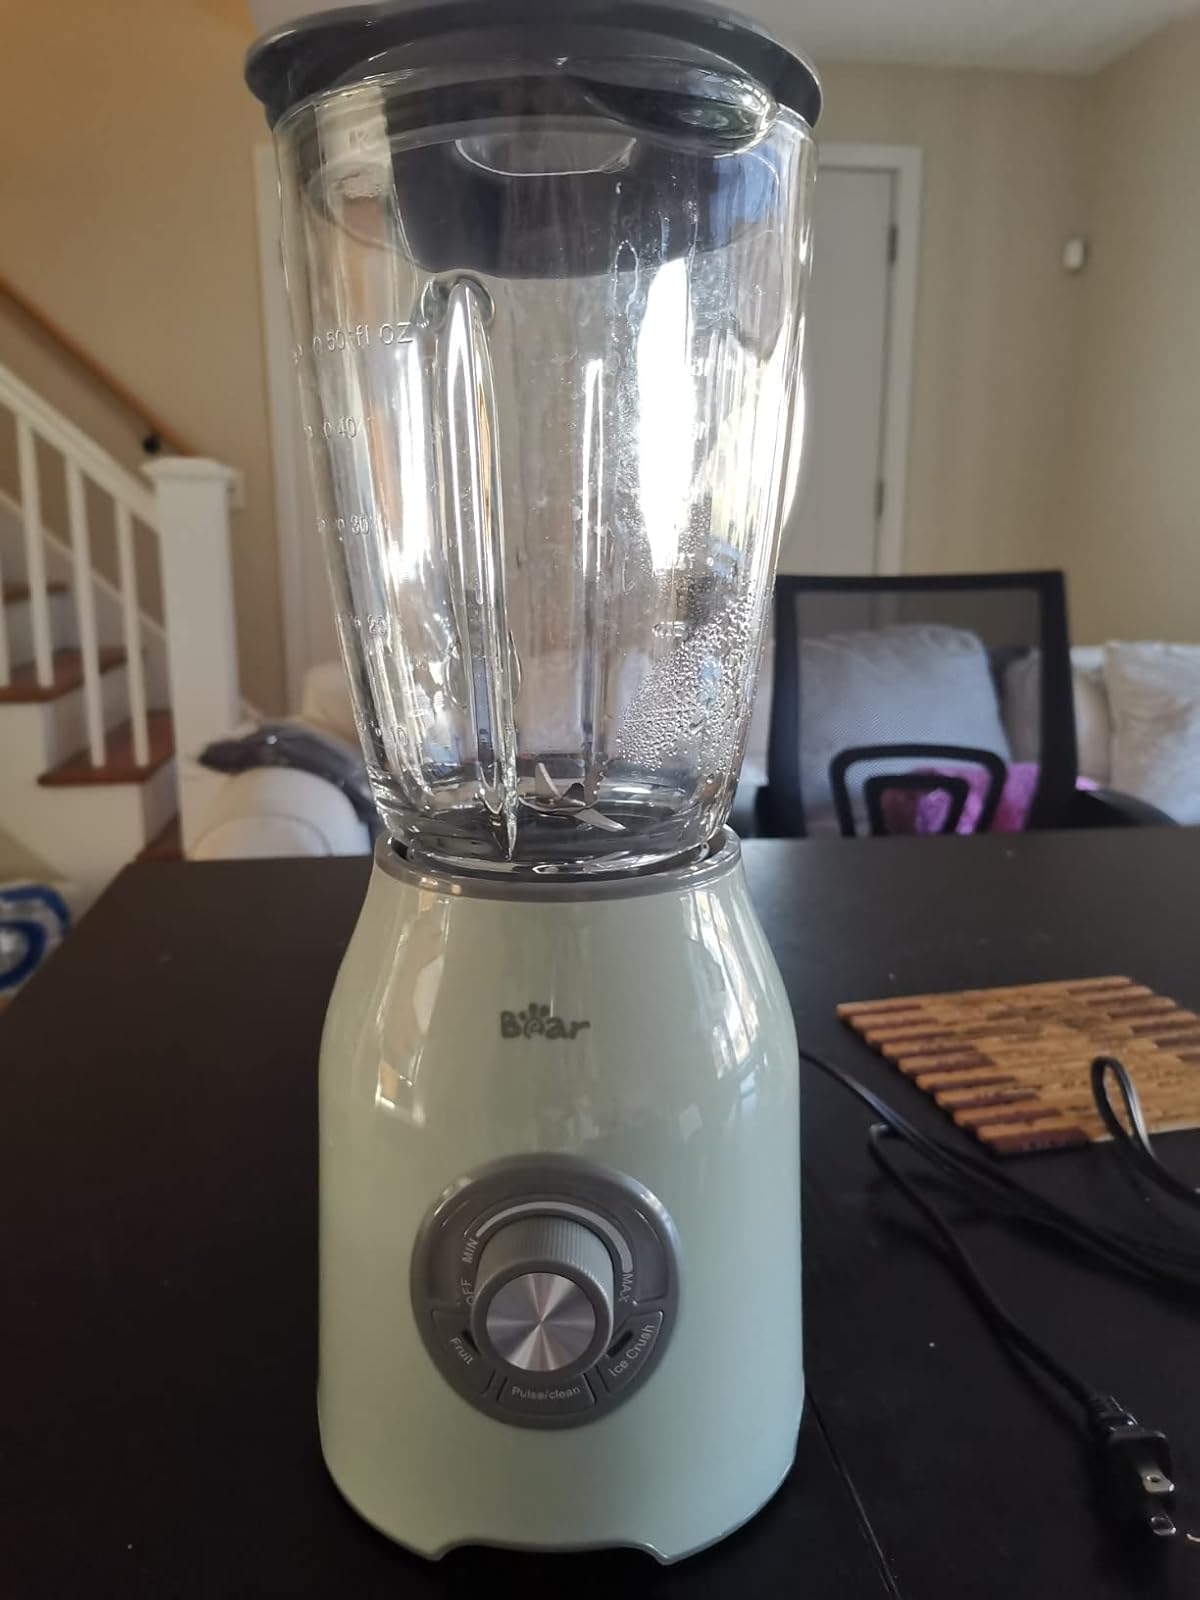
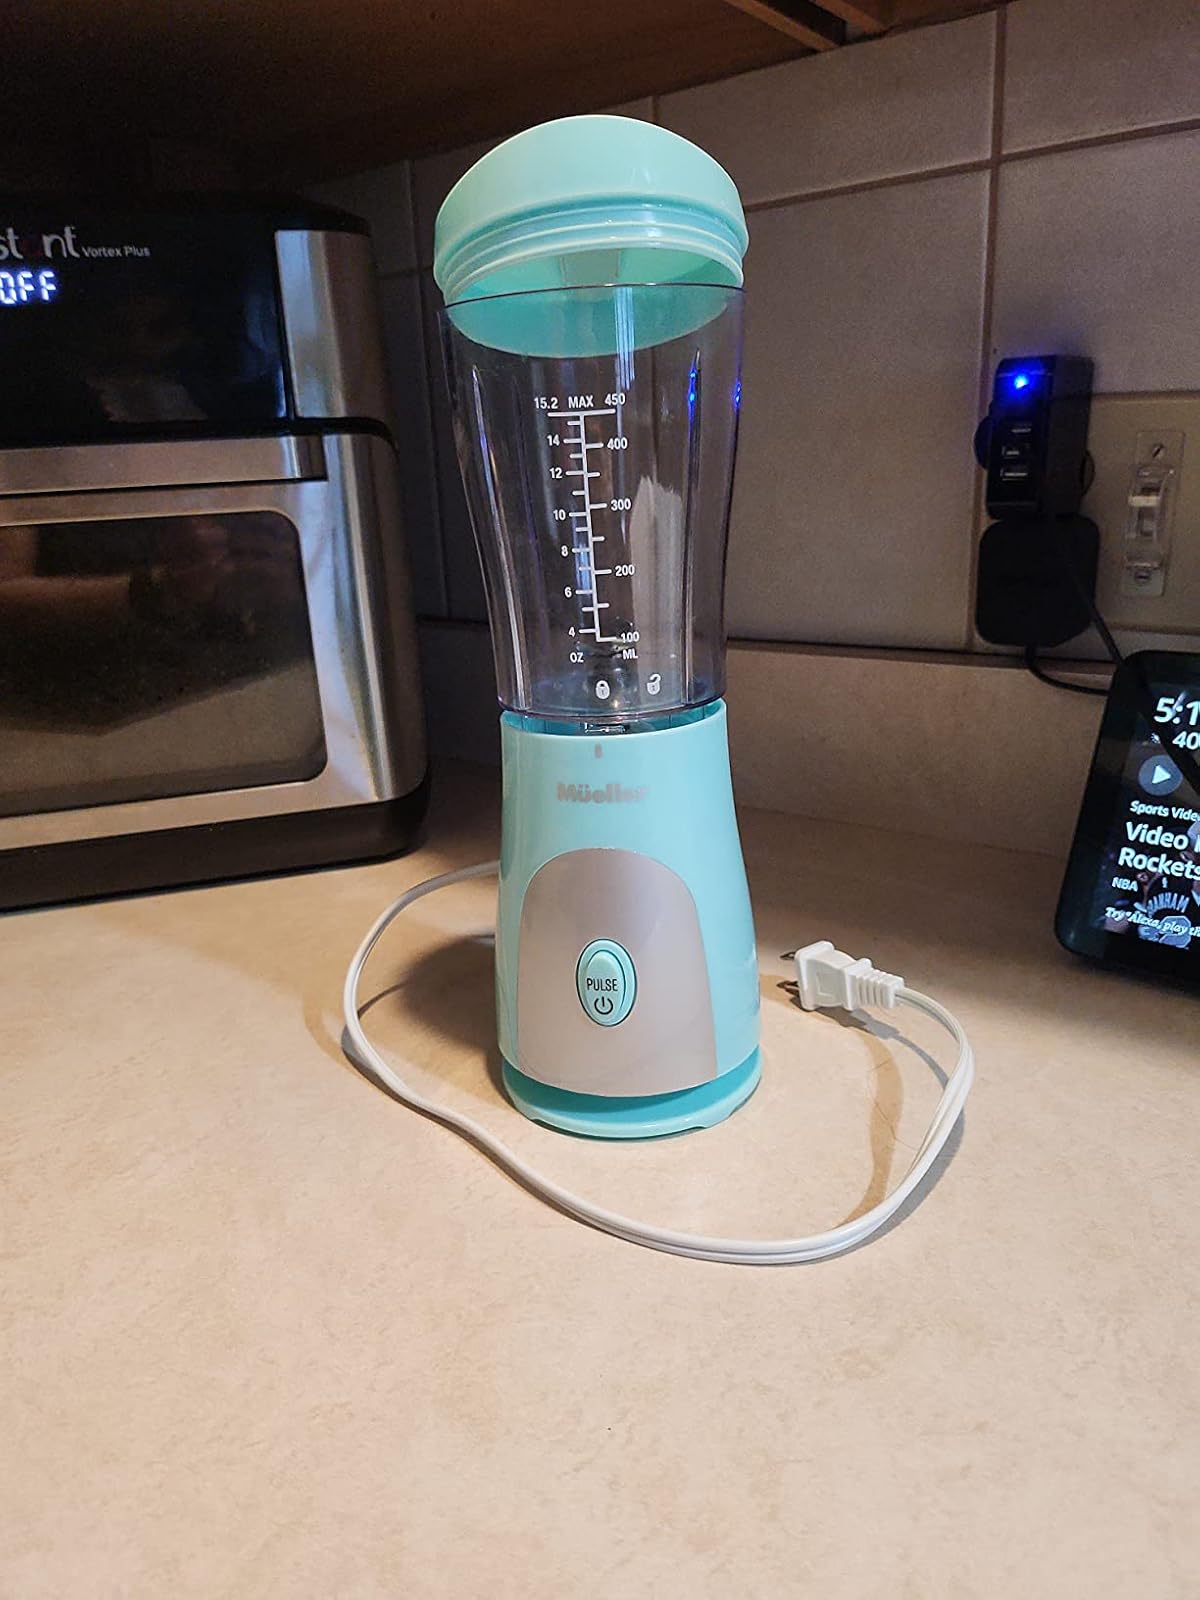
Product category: items_blender
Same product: no